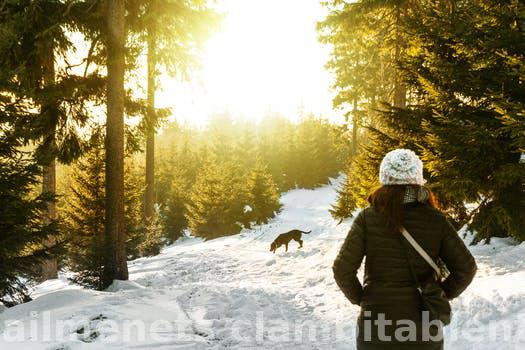
Label: Watermark